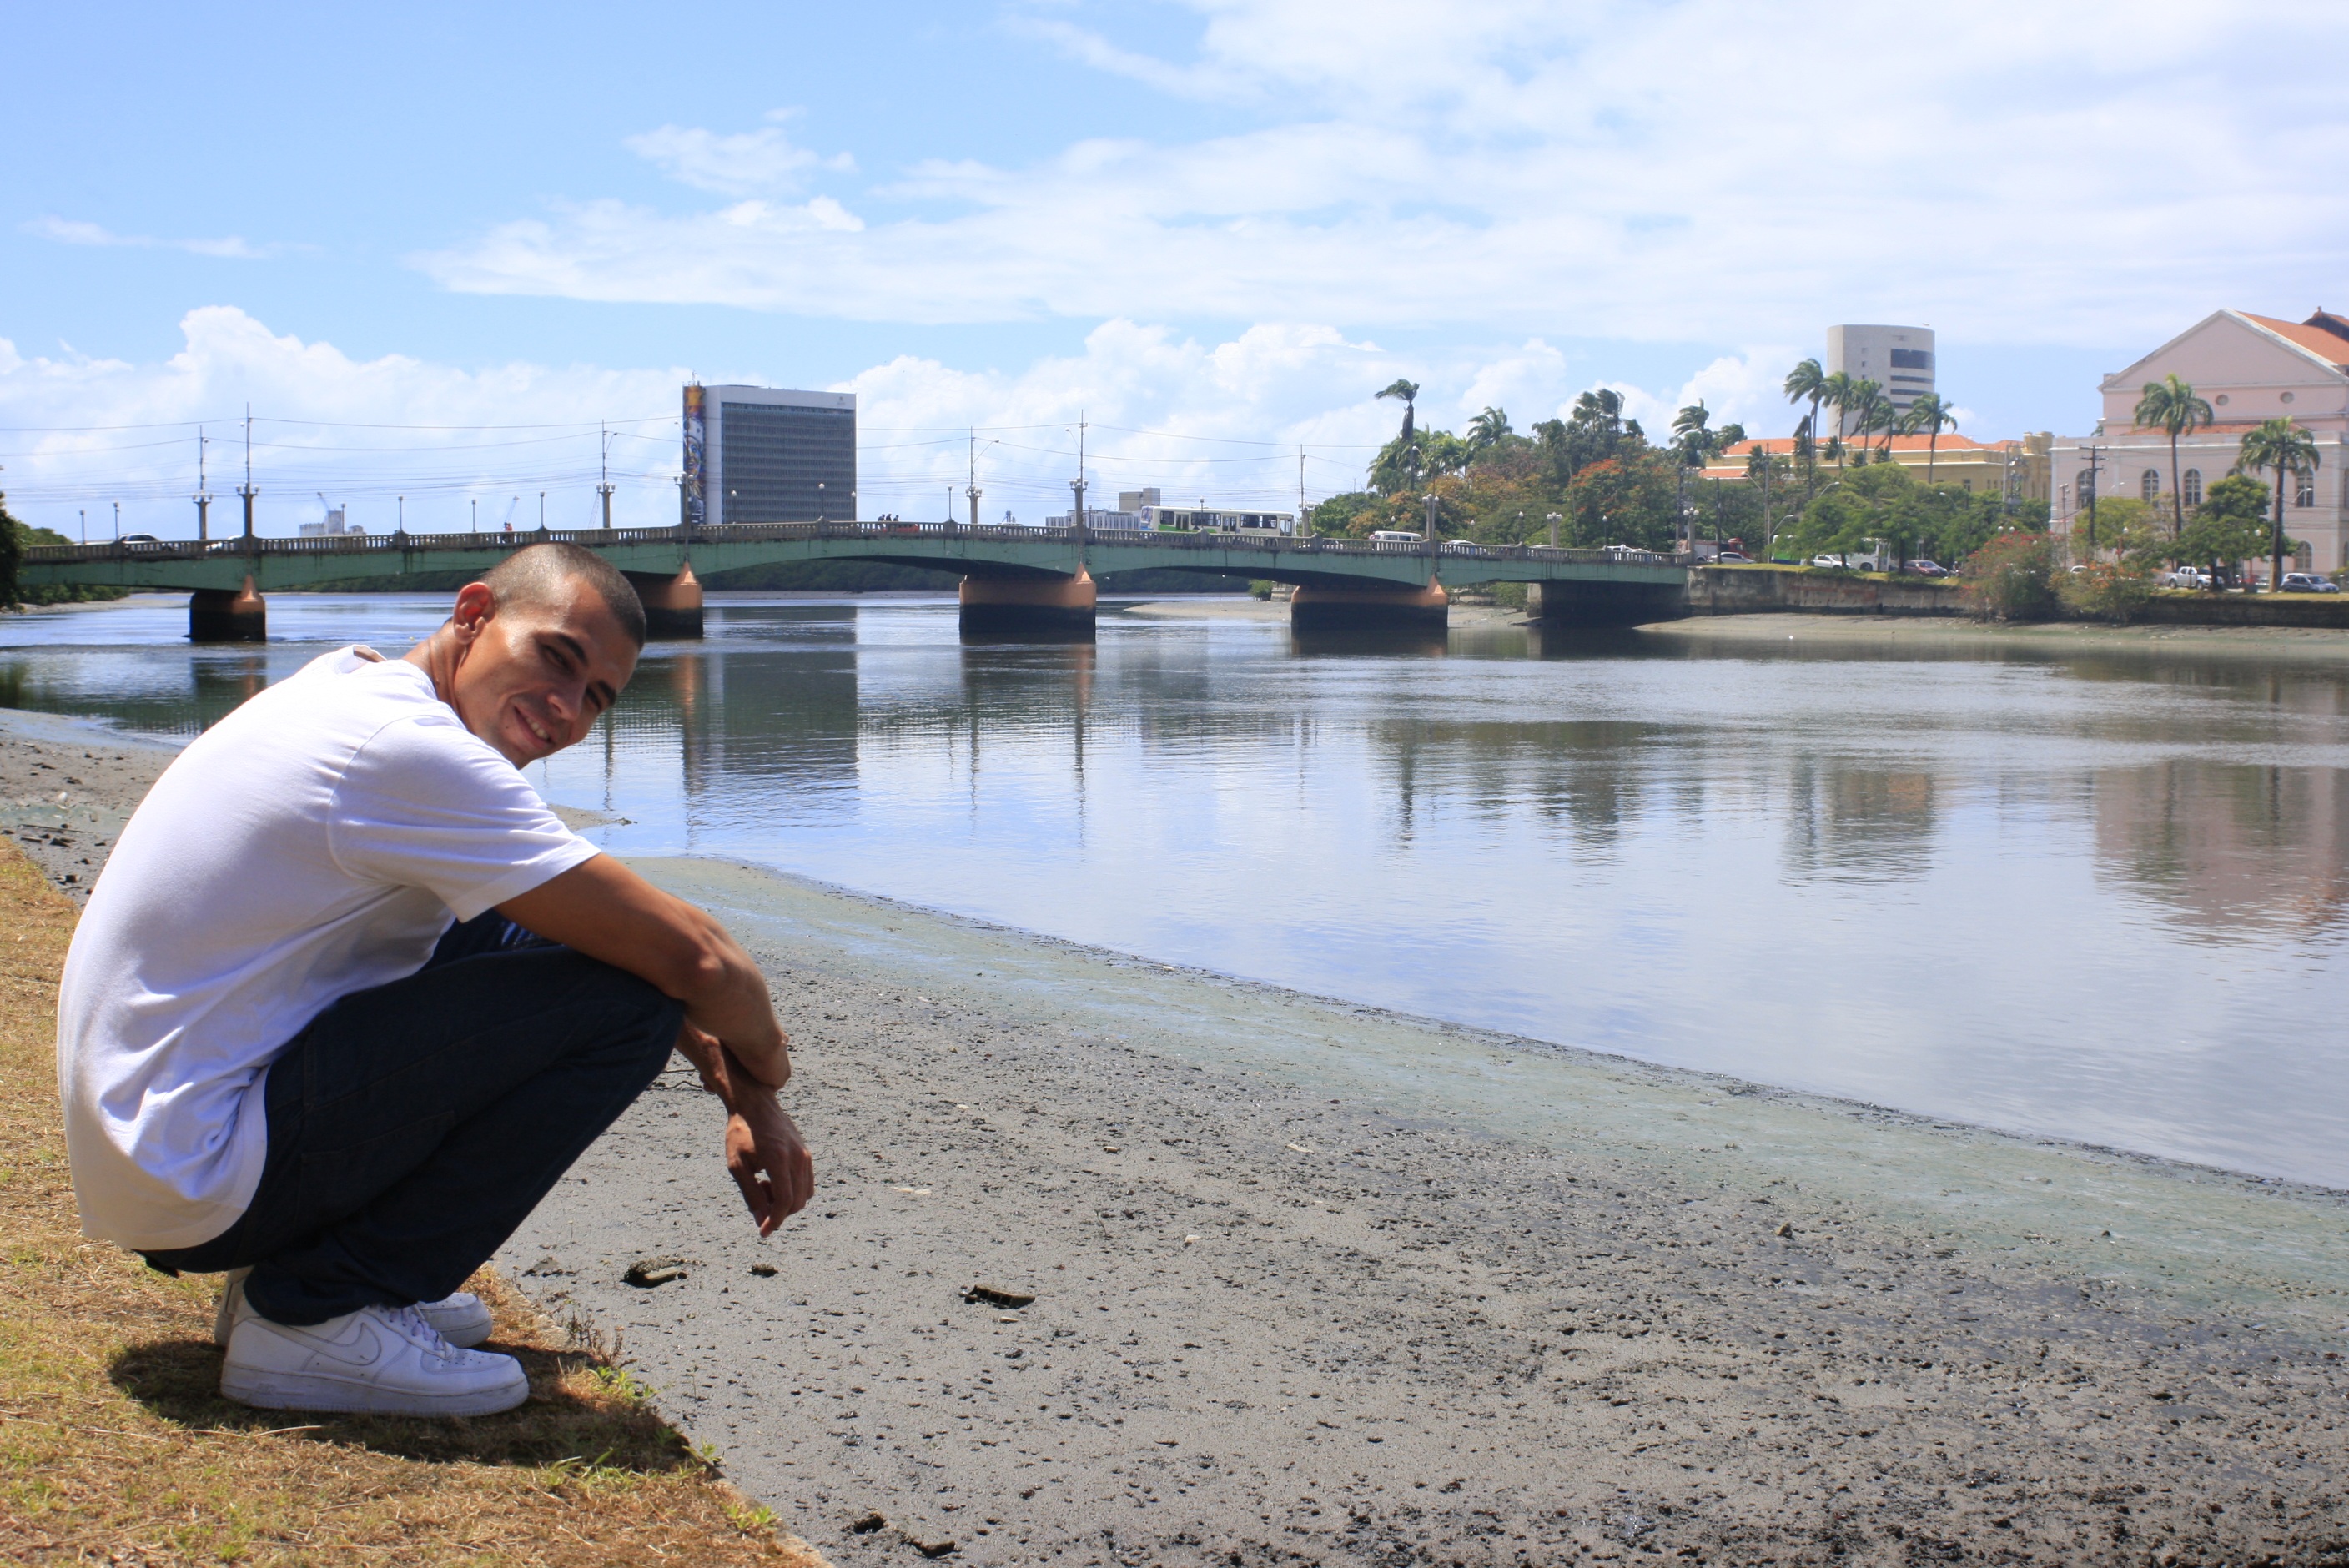
sea, water, vacation, rapper, recife, official mc choir, rapfortal